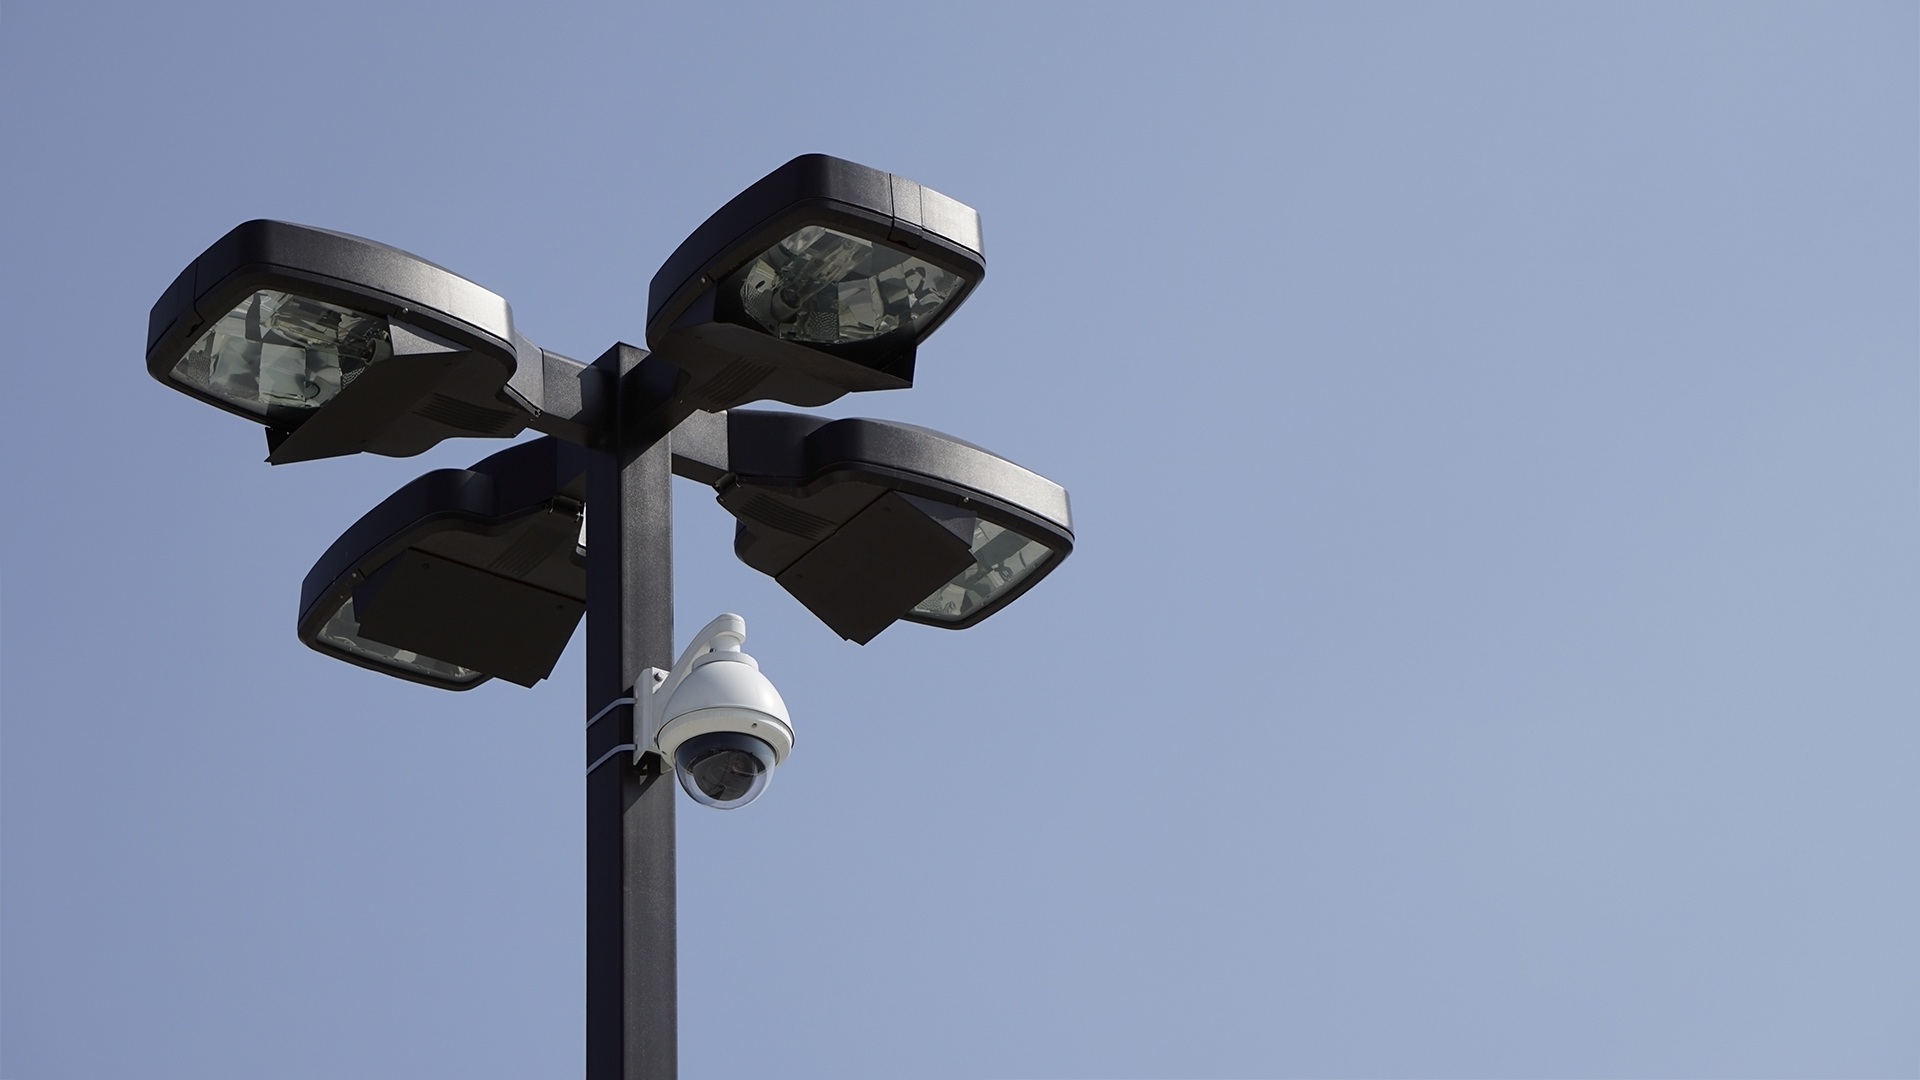
watch, record, sky, technology, street, car, camera, city, urban, equipment, park, street light, black, lighting, security, parking lot, electronic, surveillance, monitor, video, cctv, safety, light fixture, privacy, control, system, area, protection, protect, guard, safe, product design, observe